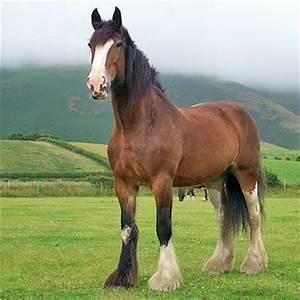
horse